Gustave Satter

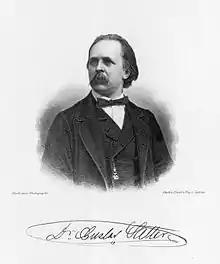

Gustave Satter (12 February 1832 – after 1882) was an Austrian composer and pianist.